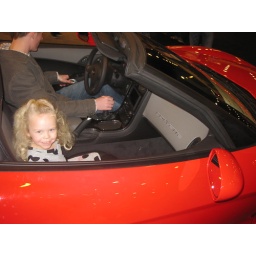
toria in the red car